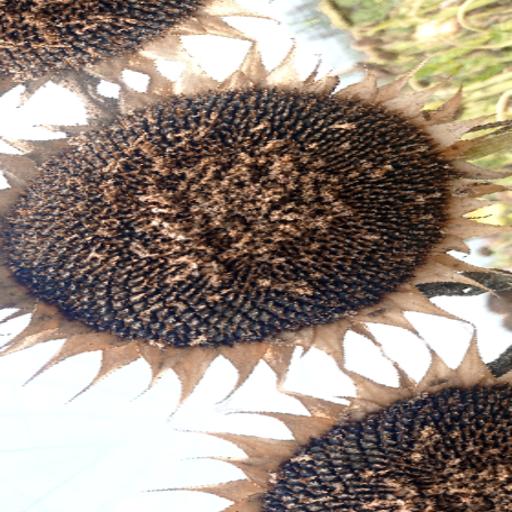
Label: Gray_mold